Homosexuality

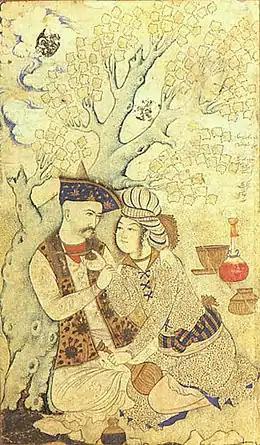
Shah Abbas I of Persia with a boy. By Muhammad Qasim (1627).

In Ancient Rome, the kind of homosexuality seen took the form of pederastic relationships, where older free men took on an active role and slaves or freed youths took the receptive/passive role in sex. Romans saw passivity as generally unmanly, and as incompatible with the warrior ethos expected of men serving the expansionist Roman state.